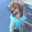
Label: dog